Parides quadratus

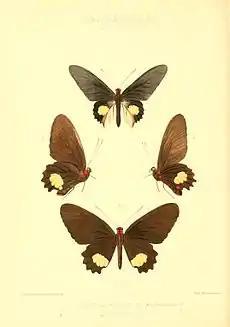
"Papilio quadratus" var. "spoliatus" 1 male, 2 female in "Rhopalocera exotica"

Forewing long; hindwing in both sexes with a band consisting of yellowish-white spots on the disc close to the cell, and on the under surface in addition with a red spot at the hind angle. In the name-typical form "quadratus" the forewing has a yellowish-white spot before the second median. In "spoliatus" Staudinger neither sex has a spot on the forewing.